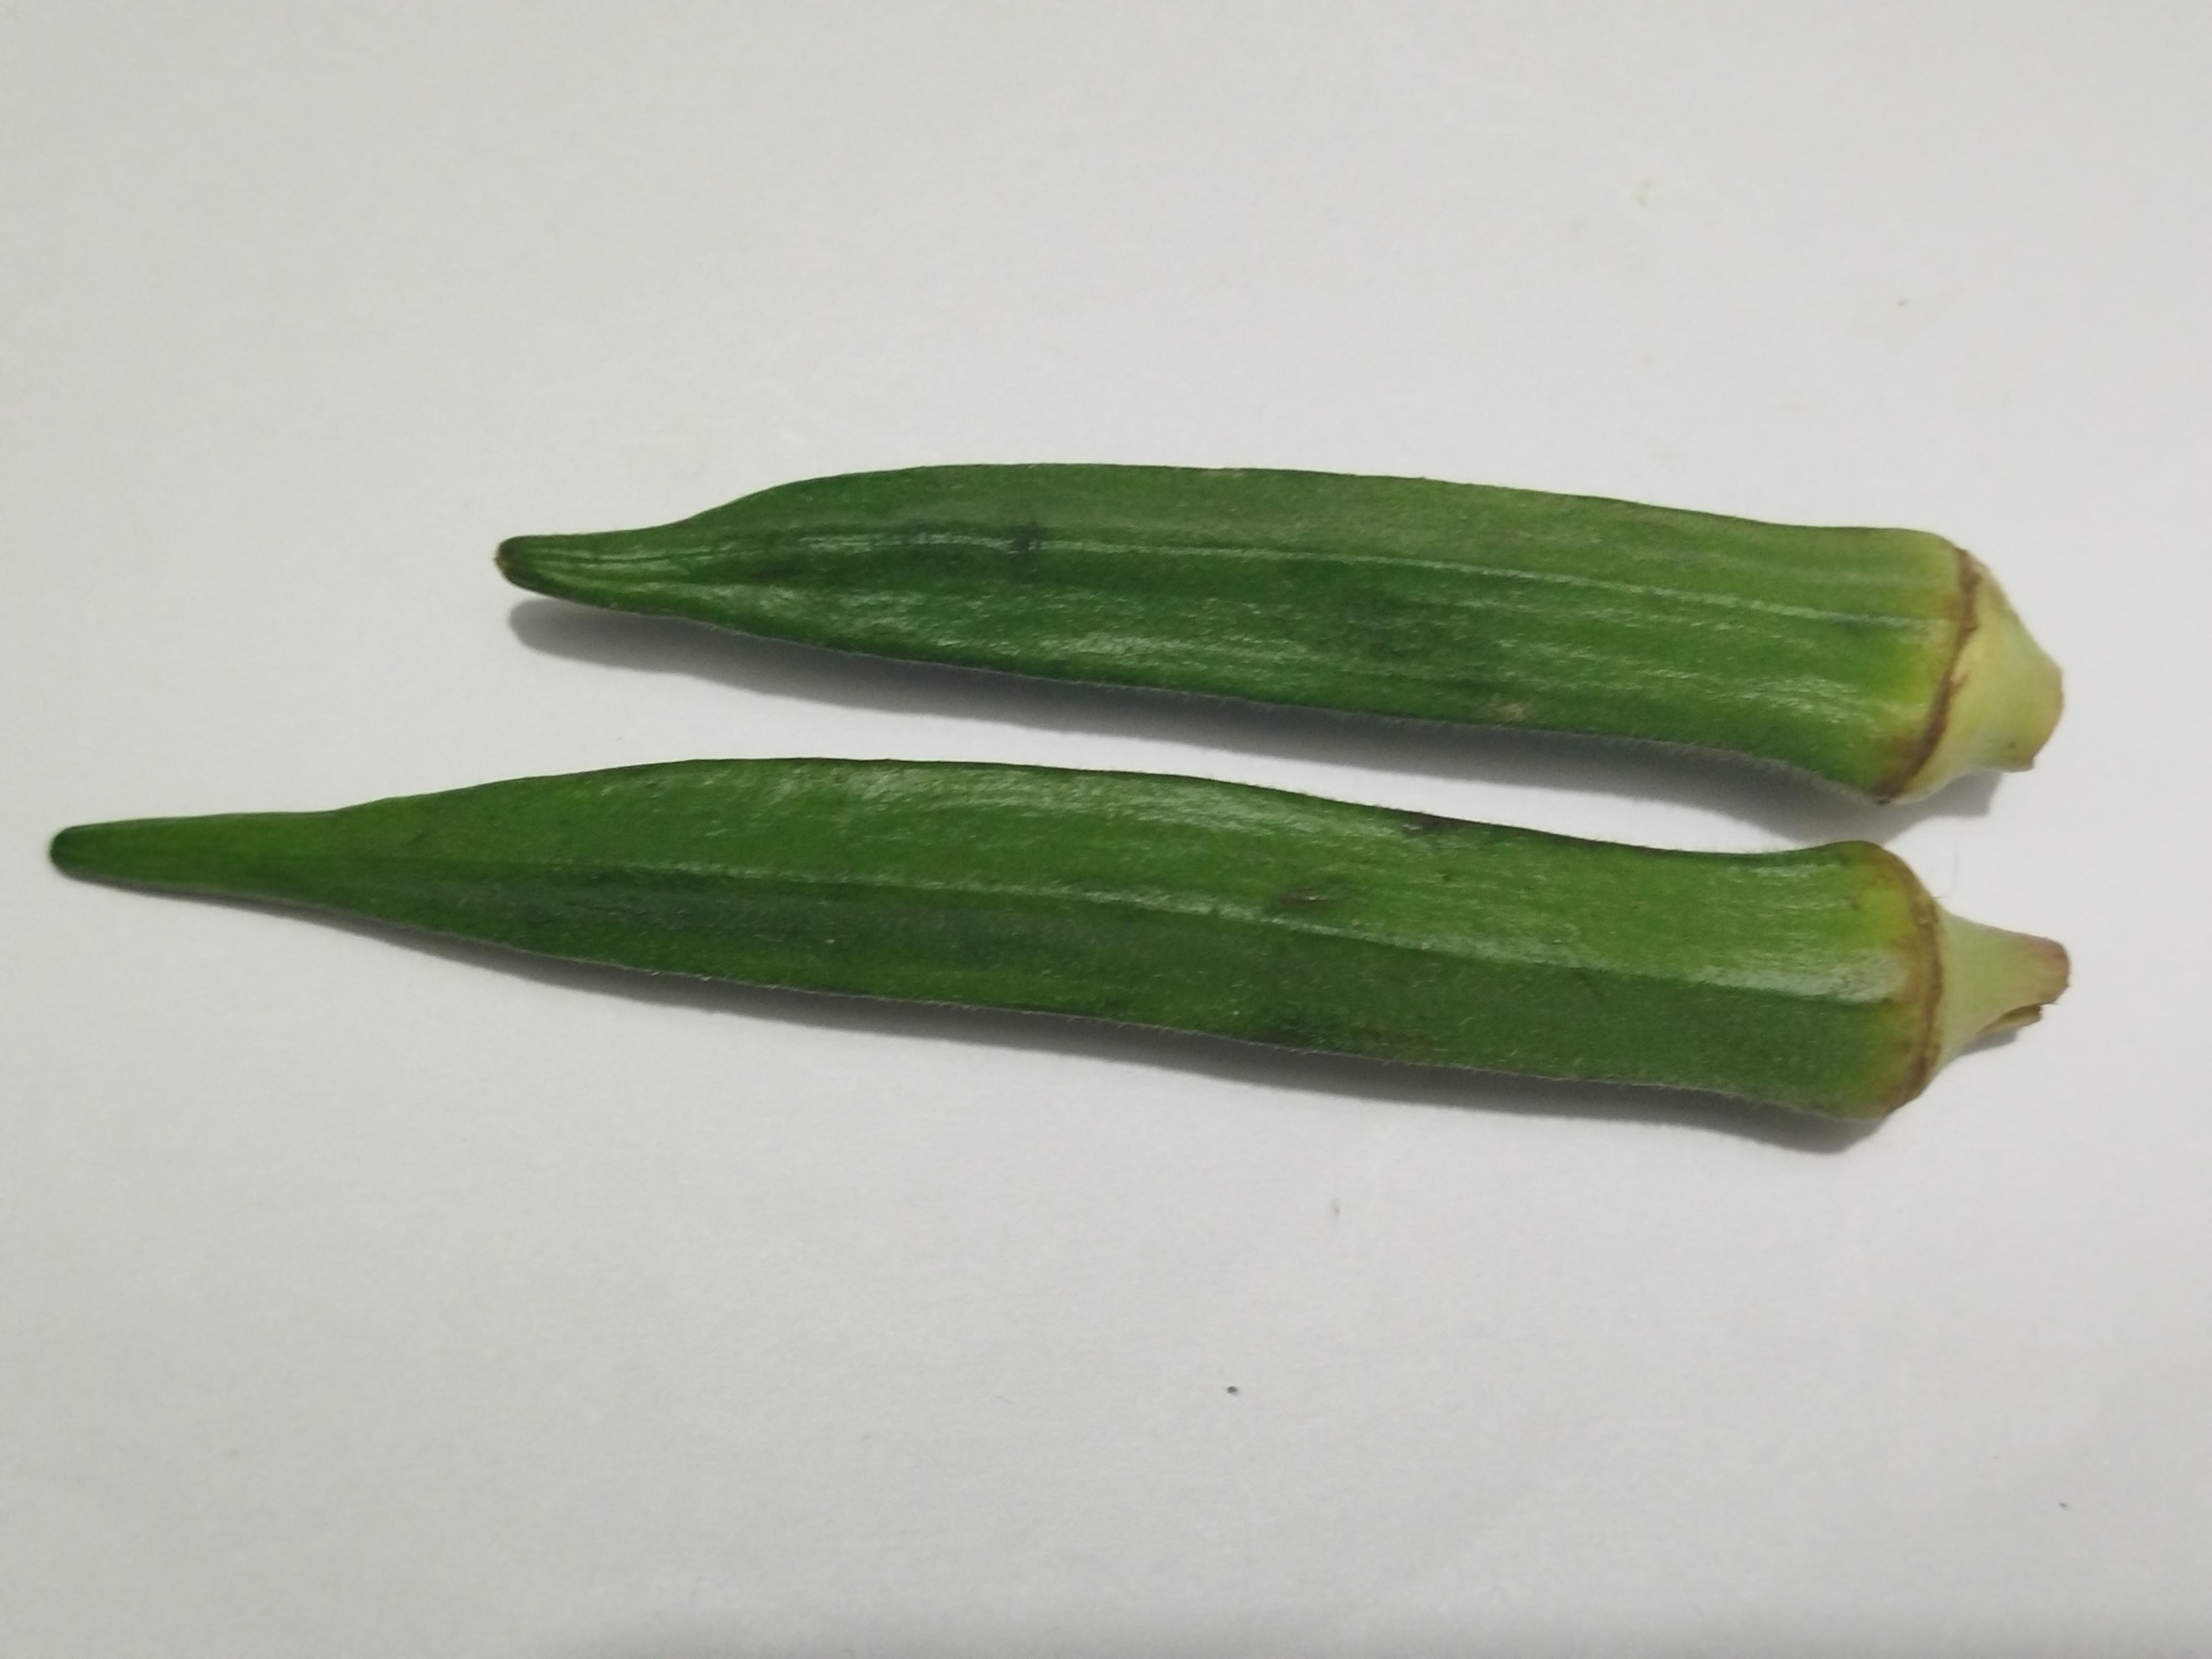
Label: Ladies finger